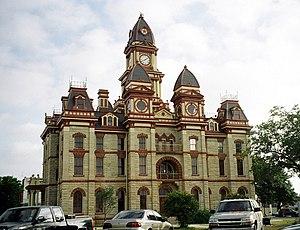
Le comté de Caldwell, en anglais : Caldwell County, est un comté situé au sud-est de la partie centrale de l'État du Texas aux États-Unis. Fondé le 6 mars 1848, son siège de comté est la ville de Lockhart. Selon le recensement de 2010, sa population est de 38 066 habitants, estimée, en 2017, à 42 338 habitants. Le comté a une superficie de 1 418 km², dont 1 413 km² est de terre. Il est probablement baptisé en référence à Mathew Caldwell, signataire de la déclaration d'indépendance du Texas.